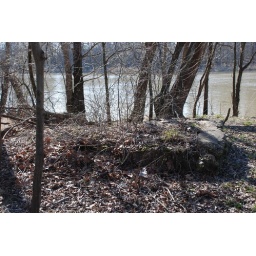
On Millwood Reservoir in Little River County...the foundations for a railroad bridge that once spanned the lake.